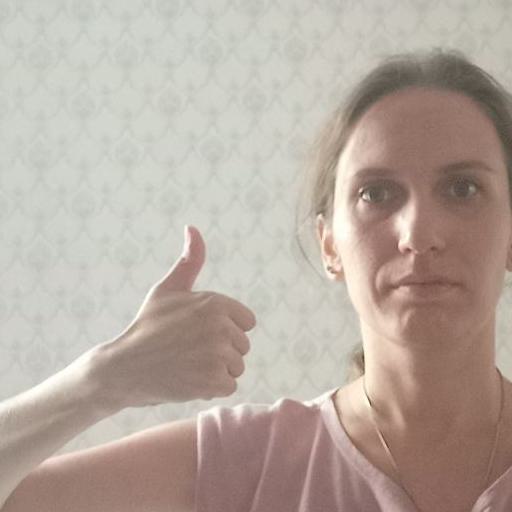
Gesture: like